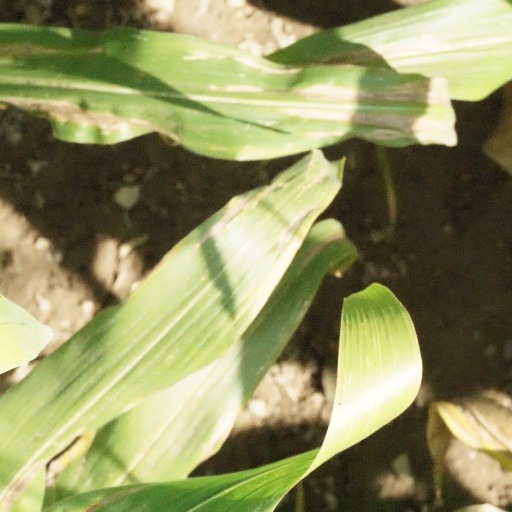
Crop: maize; corn